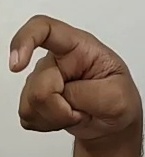
ASL sign: X